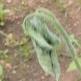
Crop: Tomato
Condition: bacterial-floundering-d